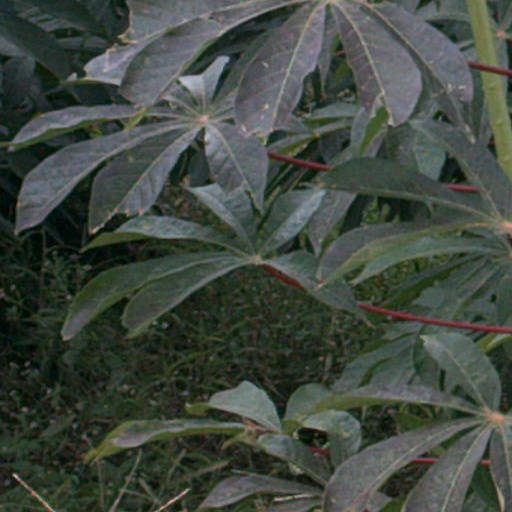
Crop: cassava